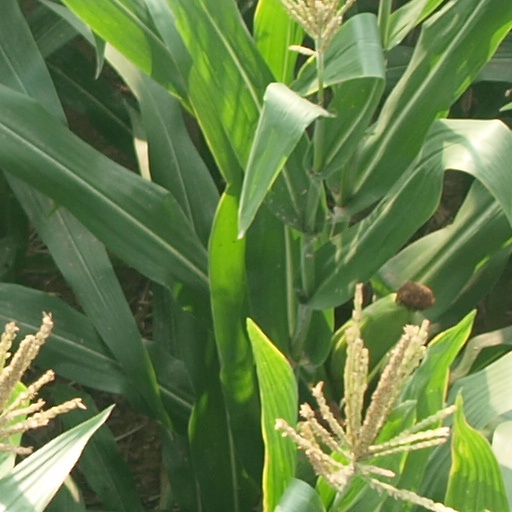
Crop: maize; corn